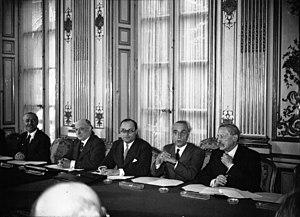
Le nouveau ministère formé par M. Chautemps à l'Hôtel Matignon
Le troisième gouvernement Chautemps a duré du 29 juin 1937 au 14 janvier 1938.